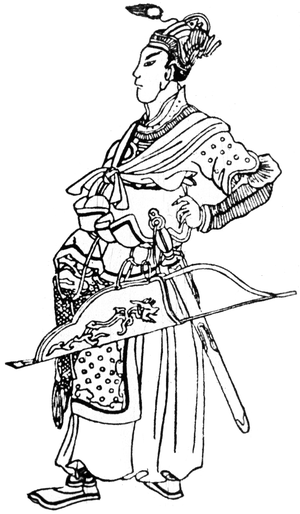
Batu ou Batu Khan, parfois transcrit en Batou, né vers 1205, mort en 1255 à Saraï, dans l'actuelle Russie, petit-fils de Gengis Khan, est le premier khan de la Horde d'or ou khanat de Kiptchak, après avoir dirigé, sous le règne de son oncle, le khagan Ogodeï, la conquête des principautés de la Rus'.